Flurbereinigung

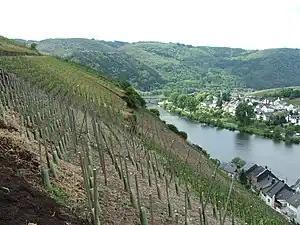
A steep vineyard along the Moselle.

Although these reforms had been anticipated by agricultural planners since the beginning of the 19th century, they were not executed in grand scale until the time about 1950. These reforms sought to improve agricultural efficiency and support the infrastructure. In 1953 a law called the was passed in Germany, with the latest amendment in 1976. After criticism about loss of biodiversity caused by large-scale land reforms began to be voiced in the late 1970s, the restoration of the natural environment became another objective.